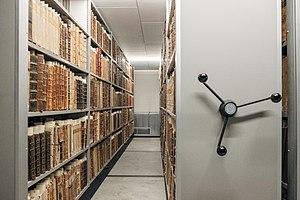
Vue d'un rayonnage Compact® au sein d'une Réserve précieuse
La Bibliothèque universitaire Moretus Plantin est la bibliothèque de l’Université de Namur. Initiée par le père Moretus Plantin en 1921 une bibliothèque centrale est dotée d'un nouveau bâtiment, inauguré en 1979. Ce bâtiment a été construit, à l’instar du campus environnant, selon les plans de l’architecte namurois Roger Bastin.